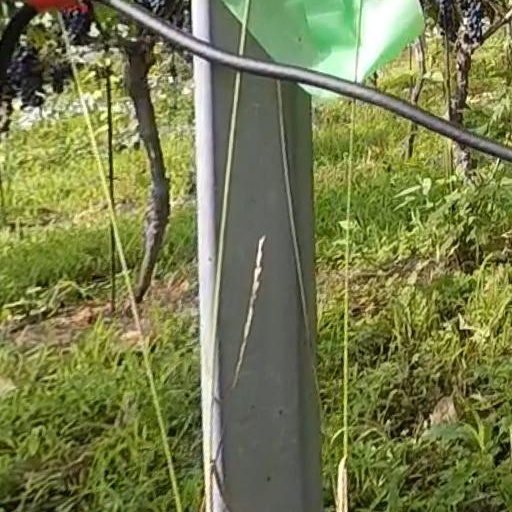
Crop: grape